Phormia regina

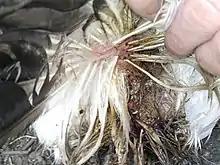
Severe myasis hen

Black blow fly larvae, like many other blow flies, exhibit the maggot mass effect: a raise in temperature due to the aggregation of maggots. This rise in temperature may be beneficial to the larvae by aiding in feeding and development as well as protection from dangerously cold temperatures, predators, and parasites. Studies with other blow flies suggest that the change in temperature seen in the maggot mass effect functions well at a wide range of temperatures and that the larvae do not reduce their heat production at higher temperatures.